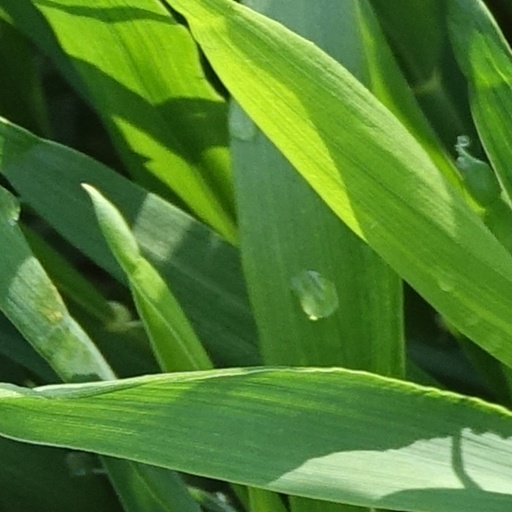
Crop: wheat